Beaver hat

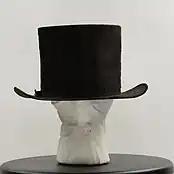
Black beaver hat with high, straight-sided, flat-topped, oval-shaped crown; flat narrow brim up-turned slightly at sides; narrow (1/2" wide) black cross-grain ribbon encircles base of crown, tied in small bow at side; tan felt-lined sides; crown top lined with red and black checked paper; royal blue shield-shaped paper, label marked "PARIS" glued to center of paper lining; approx. 4 1/2" width of sides extending from top lined with red and black plaid paper; edges of brim and crown frayed and worn, 3" long tear in paper lining sides; - Worn by Benedict Macy (1819–1910)

The popularity of the beaver hat declined in the early/mid-19th century as silk hats became more fashionable across Europe.